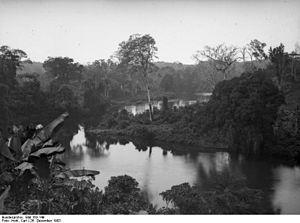
Les Bassa sont un peuple bantou d'Afrique centrale vivant au Cameroun, dans les régions du Centre, du Littoral et du Sud. On les retrouve dans les départements du Nyong-et-Kéllé, de la Sanaga-Maritime, du Nkam, du Wouri et de l'Océan. Plusieurs ethnies du Cameroun sont liées aux Bassa, il s'agit des Yambassa, des Yabakalag, des Balimba, des Yassoukou, des Pongo, des Abo et des Mbo. Le peuple Bassa est considéré de nos jours comme étant basé essentiellement au Cameroun et originaire de Ngog Lituba. Plusieurs sous-groupes se sont constitués depuis leur départ de ce lieu mythique. Ce peuple possède un caractère composite.
La Dibamba est un fleuve de la région du Littoral au Cameroun. Elle limite Douala par le sud, à Japoma, et se jette dans l'Océan Atlantique.
L'estuaire du Wouri, ou estuaire du Cameroun, est un grand estuaire au Cameroun, où plusieurs rivières se rejoignent et se jettent dans le Golfe du Biafra. Douala, la plus grande ville du Cameroun, est à l'embouchure du Wouri, l'un des rivières qui se jettent dans cet estuaire.